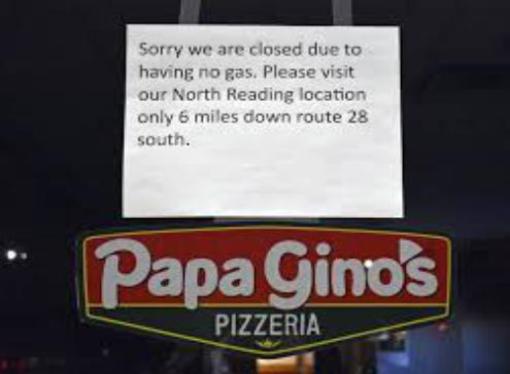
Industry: Food